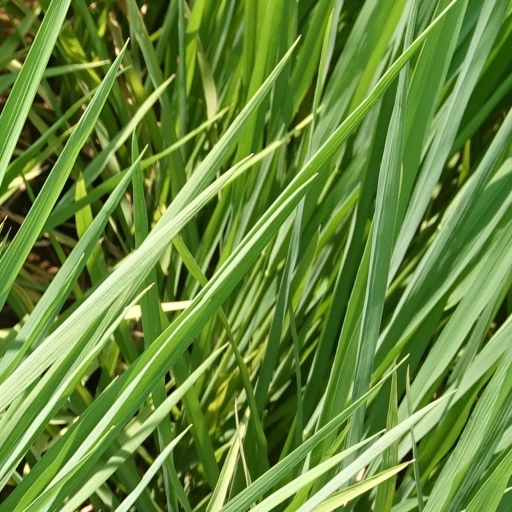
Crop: rice